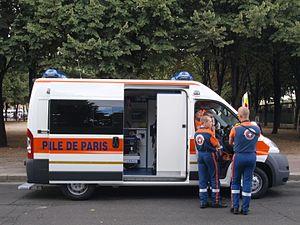
En France, un poste de secours, ou dispositif prévisionnel de secours, est un dispositif préventif mis en place pour couvrir un événement saisonnier ou ponctuel. Il est tenu par des secouristes.
Un véhicule de premiers secours à personnes abrégé VPSP, est un véhicule de type VSAV utilisé par les AASC en France. Il contient tout le matériel de premiers secours nécessaires à la prise en charge d'une victime et / ou procéder à son évacuation vers un centre hospitalier.